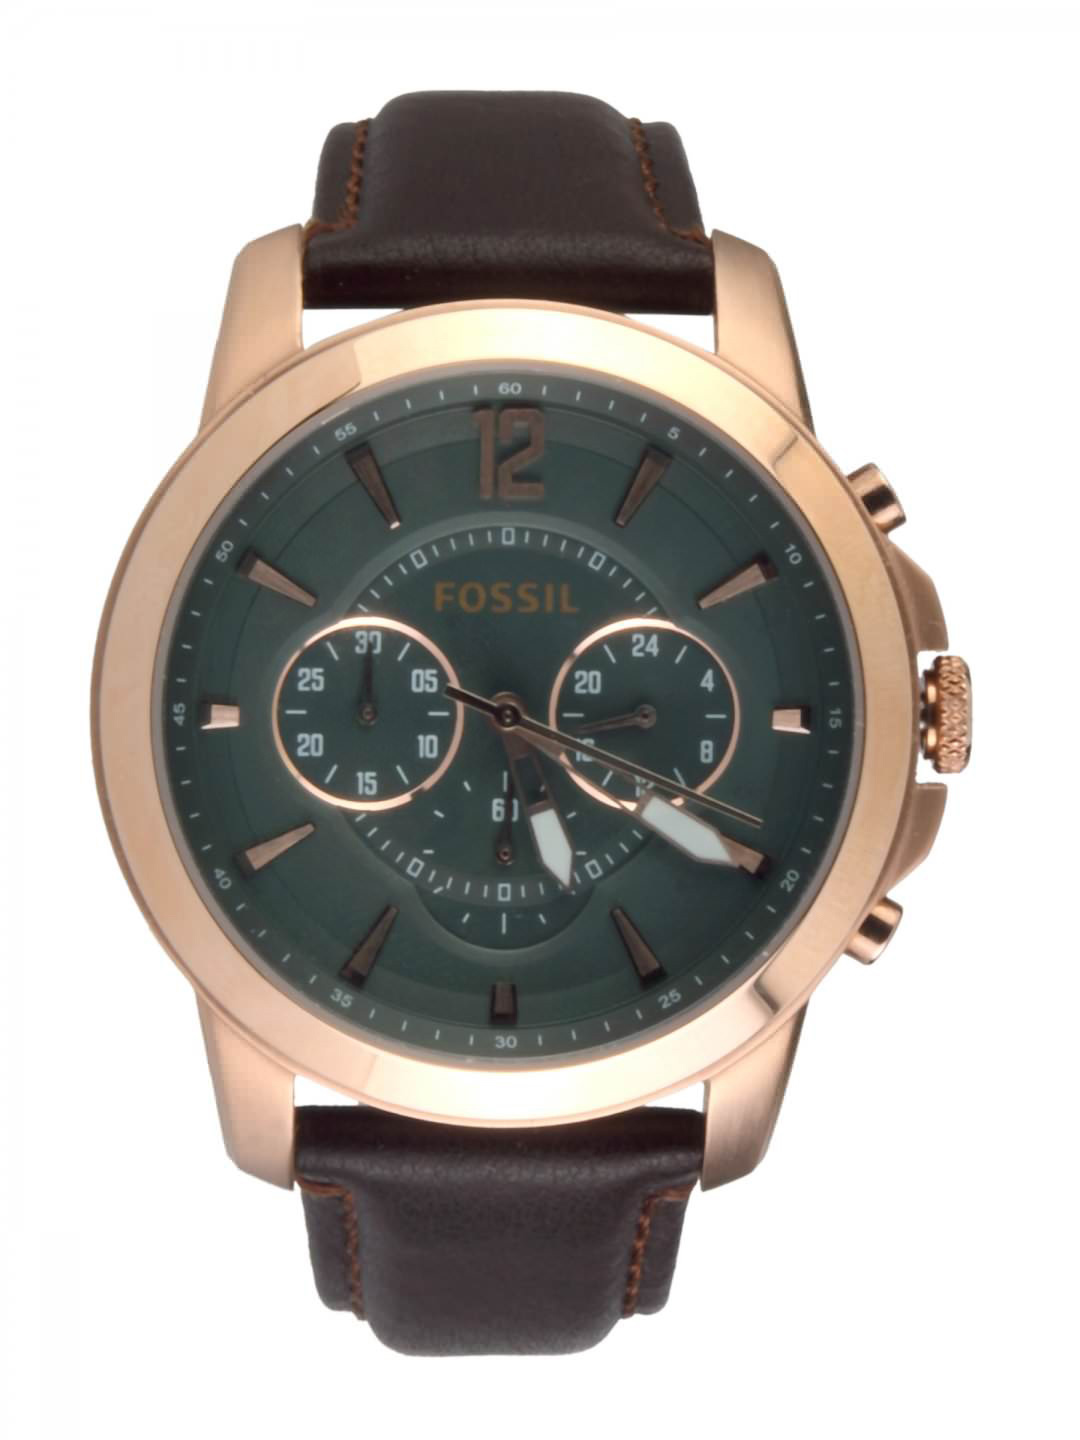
Fossil Men Quartz Black Dial Chronograph Watch FS4648
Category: Accessories / Watches / Watches
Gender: Men
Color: Black
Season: Winter 2016
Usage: Casual